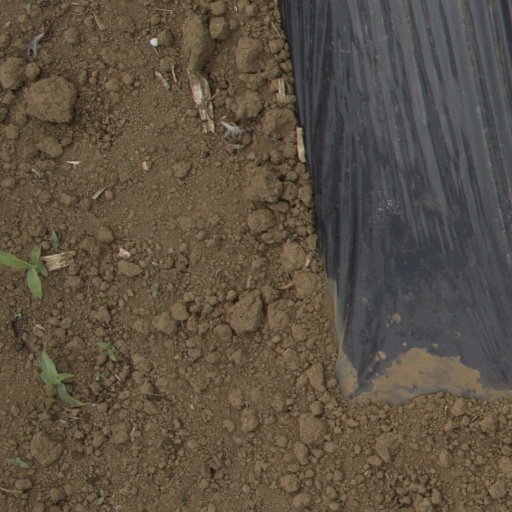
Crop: Jerusalem artichoke